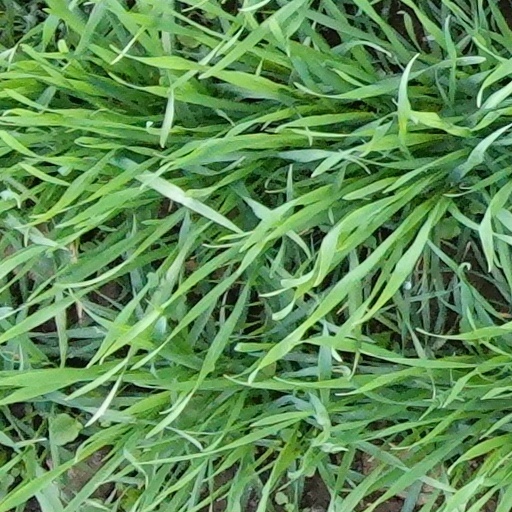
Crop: wheat